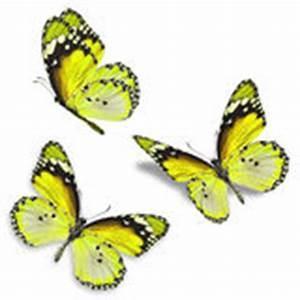
butterfly